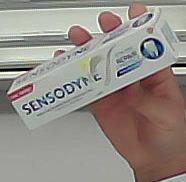
Product: sensodyne_toothpaste